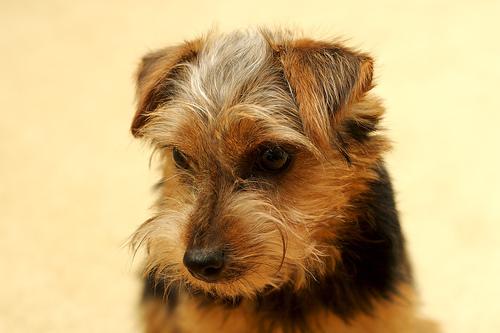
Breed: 203-n000027-Norfolk_terrier